Vayalar

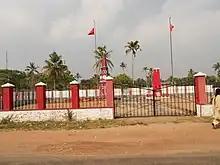
Communist Memorial

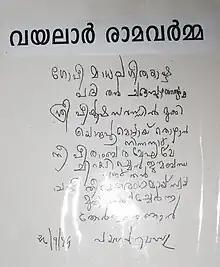
Poet Vayalar Ramavarma

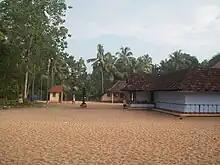
Nagam Kulangara temple

Vayalar is a village in Cherthala taluk, Alapuzha district, Kerala state, India.